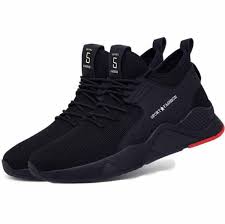
Label: Sneaker